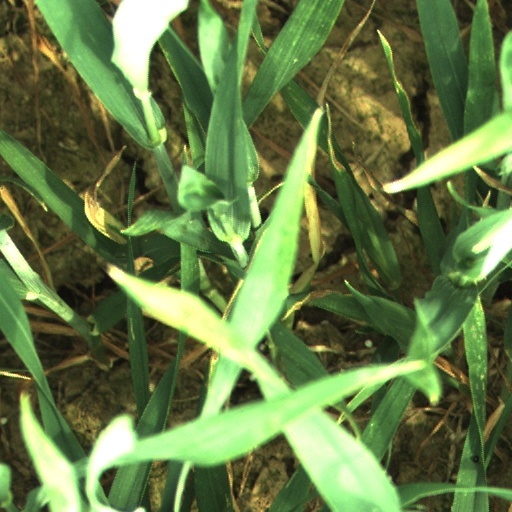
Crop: wheat